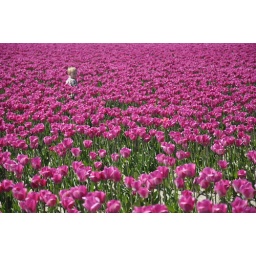
Boy in field of pink tulips